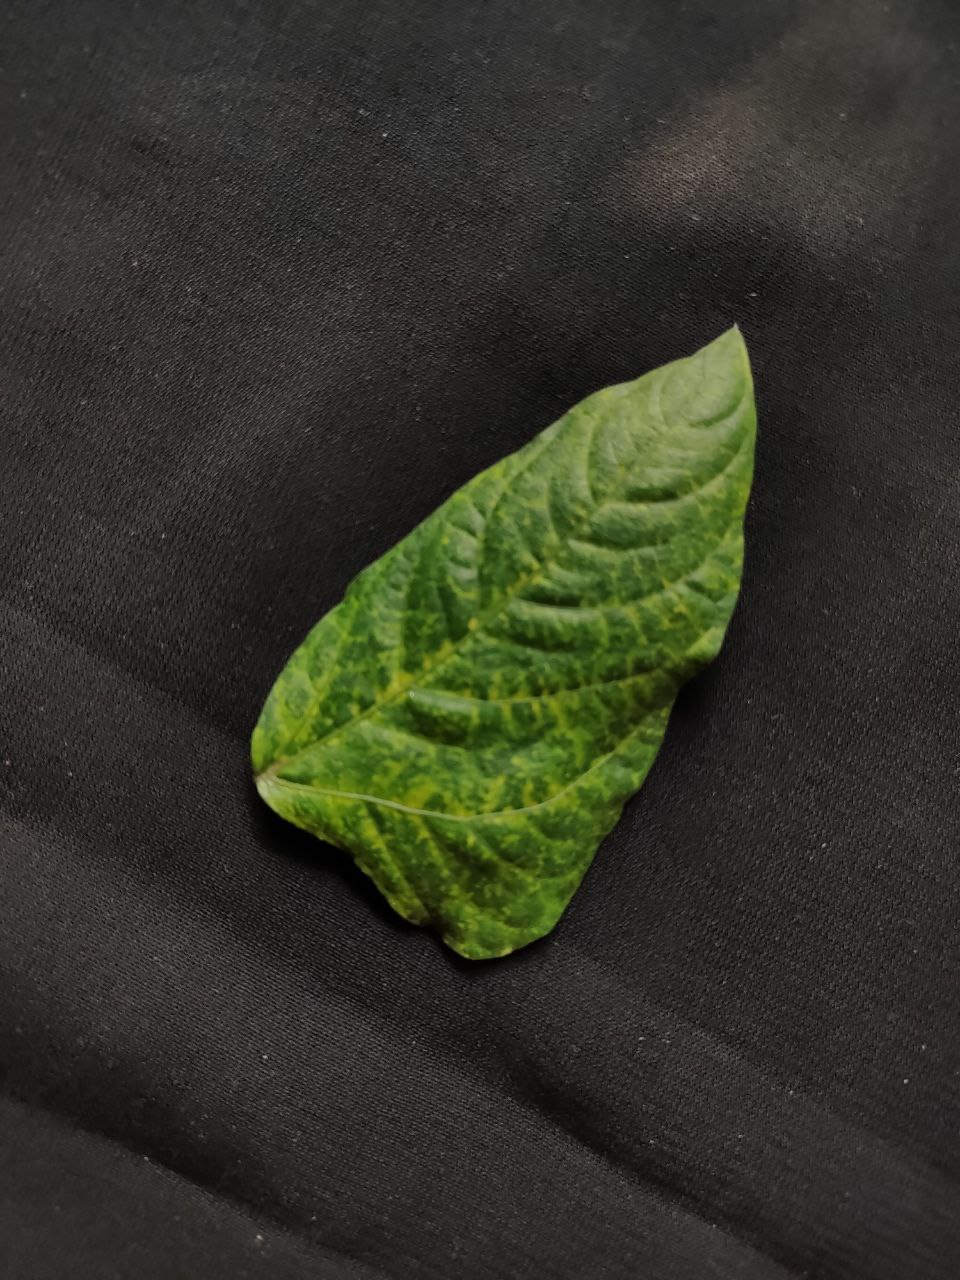
Crop: cowpea
Leaf condition: Mosaic Virus